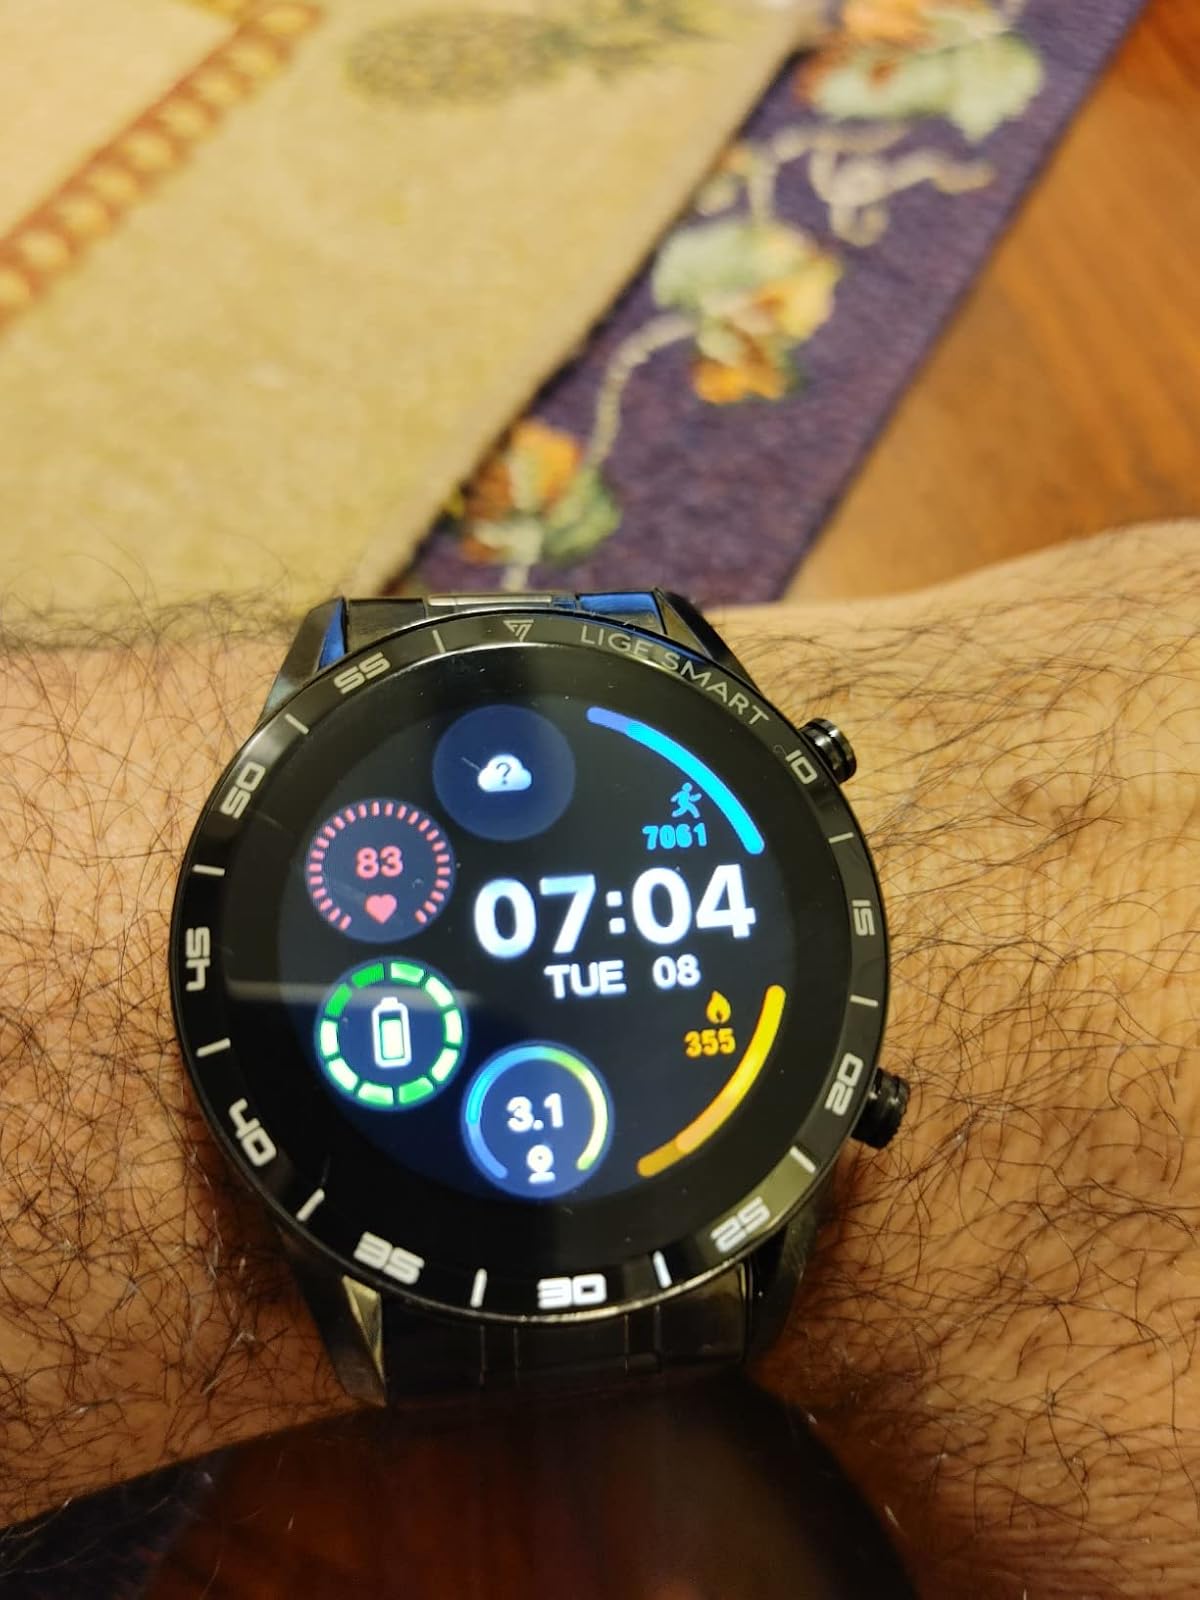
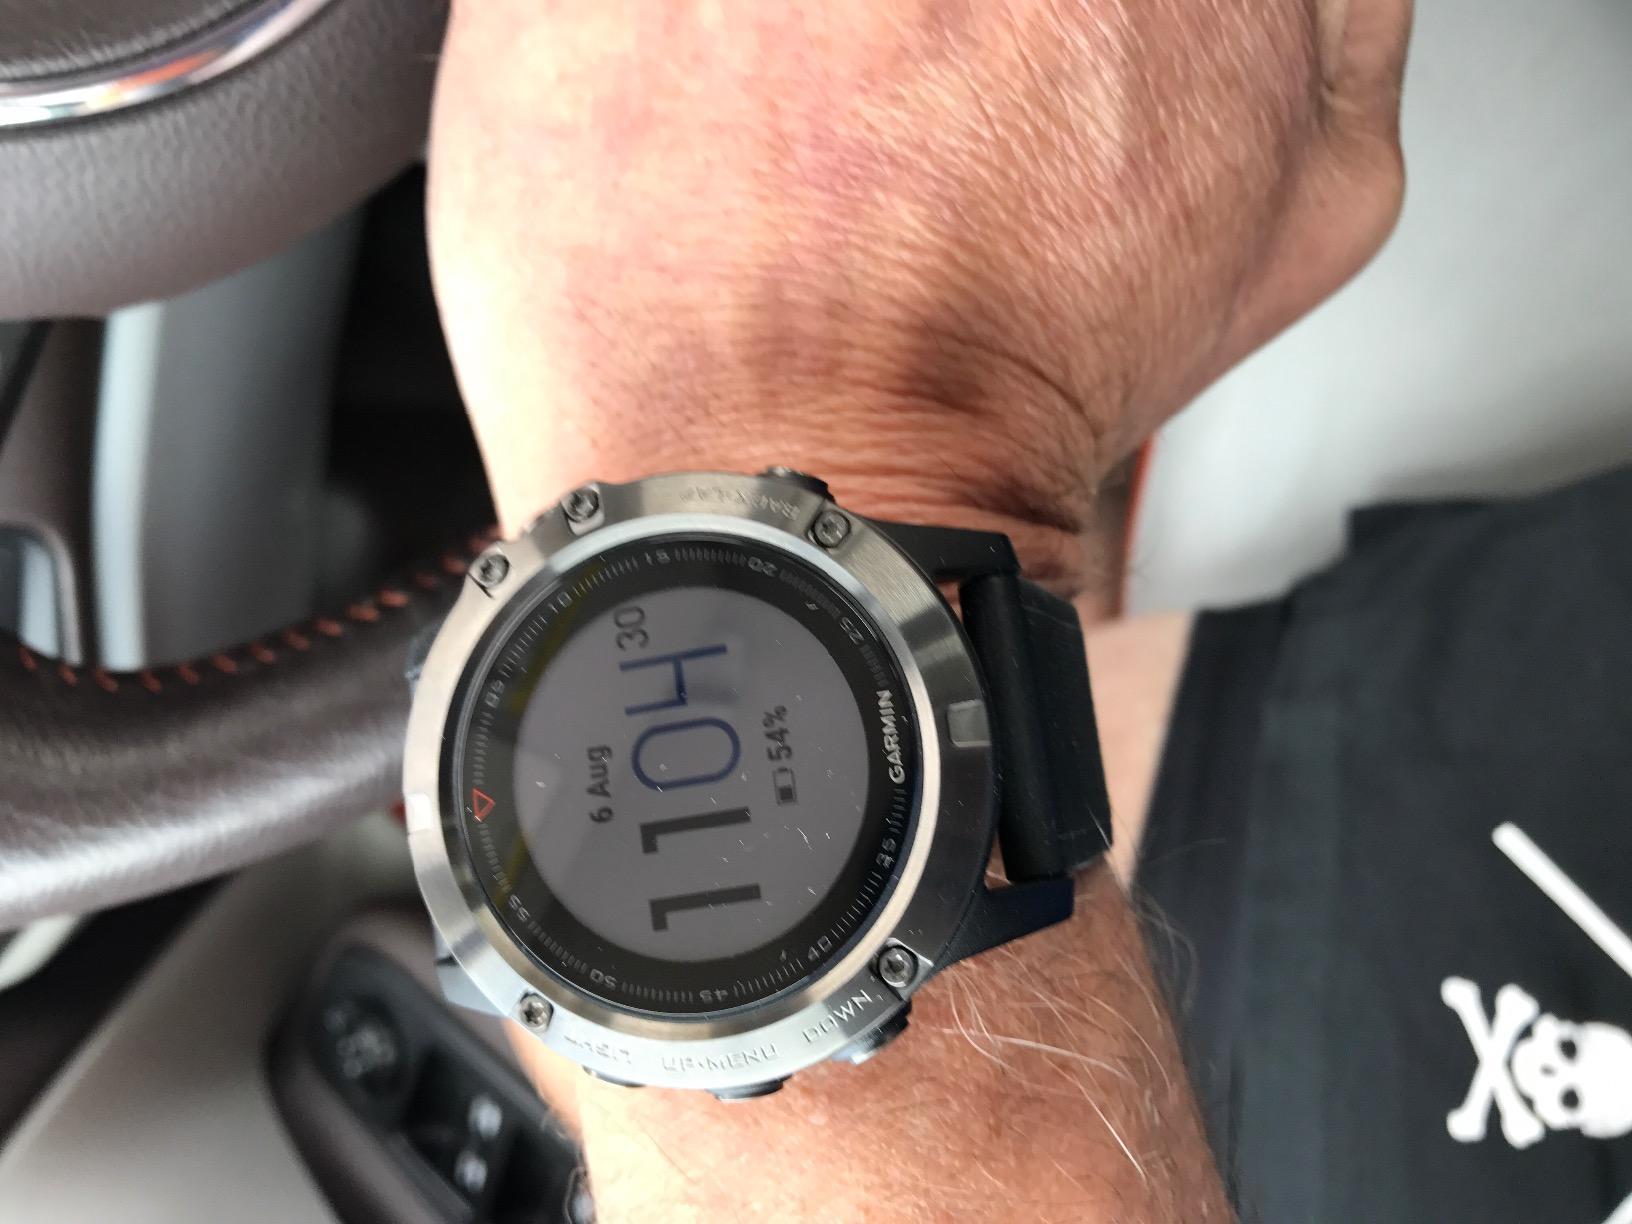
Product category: smartwatch
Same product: no